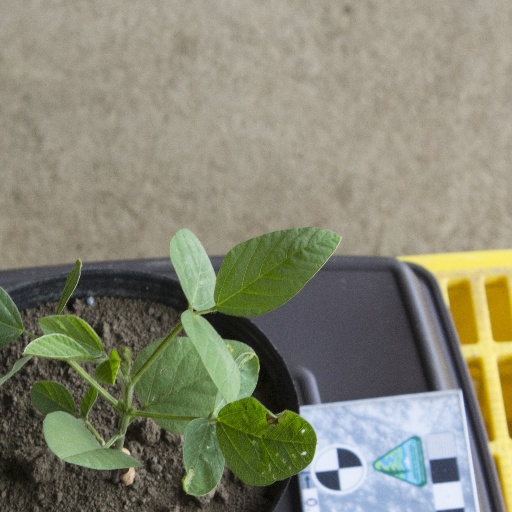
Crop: soybean